Raúl Olivo

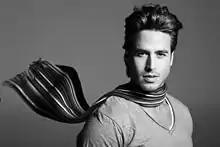
Raul Olivo

Raul Olivo is an actor and singer from Venezuela. His first steps in the entertainment industry made him stand out as a model in international runways for worldwide recognized brands such as Hugo Boss, Armani, Calvin Klein, Tommy Hilfiger, Jockey, Polar, Pepsi, Coca-Cola, Ford and Vertigo, among others. Later on, he began his acting career and had the opportunity to participate in several television productions such as "Angel Rebelde" (USA 2004), "Si me amas mata a mi marido" (Colombia 2007), "Con los hombres no hay manera" (Decisiones – Colombia 2007), Acorralada (USA 2008), "Isla Paraíso" (USA – webnovela 2008), "Todo por Amor" (USA – webnovela 2009) and "Amor Comprado" (USA – 2009). Additionally, he has participated in films such as "Tocando Fondo" (Venezuela – 2008) and "The longest minute of my life" (Madrid – 2009).